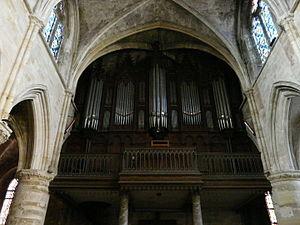
Eglise Notre Dame de Bar-le-Duc
Cet article recense les orgues protégés aux monuments historiques en Lorraine, France.
L'église Notre-Dame est une église située à Bar-le-Duc dans le département de la Meuse en région Lorraine.
Cette liste prend en compte les orgues de Lorraine classés uniquement, au titre objet ou immeuble, que ce soit pour leur buffet ou leur partie instrumentale et répertoriés dans la base Palissy des Monuments Historiques Français. La section Reprises recense les modifications les plus importantes. Dans certains cas le classement du buffet intègre également la tribune. À défaut de précision, le classement est réputé acquis au titre objet mais les initiales I.D. signifient au titre Immeuble par Destination et I. au titre Immeuble.